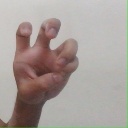
अक्षर: छ